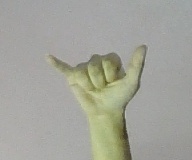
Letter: ya